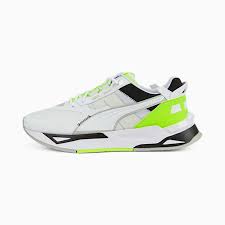
Label: Sneaker